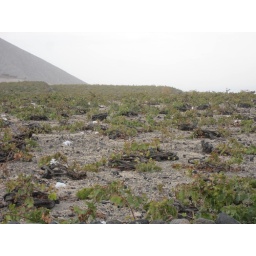
Grape vines are woven into a basket &amp;amp; the fruit grows inside for protection in santorini